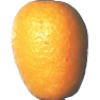
Label: kumquats